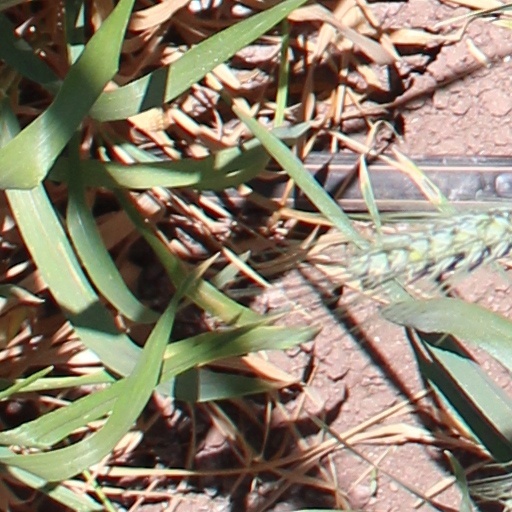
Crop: wheat